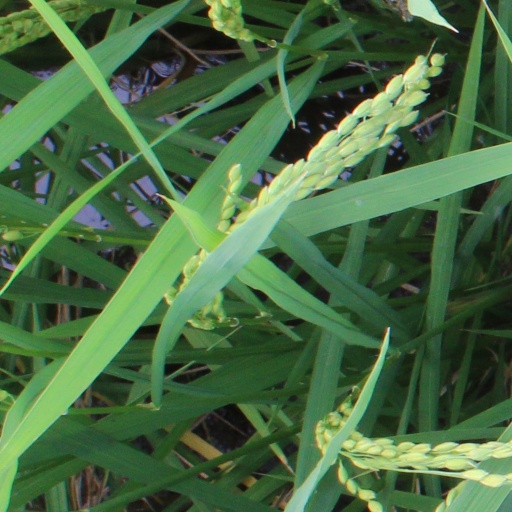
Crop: rice